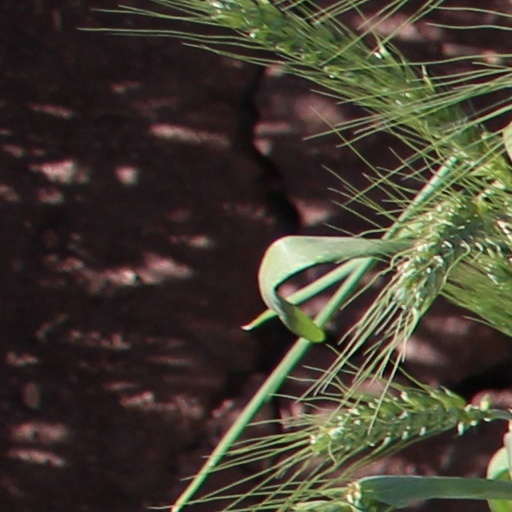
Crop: wheat